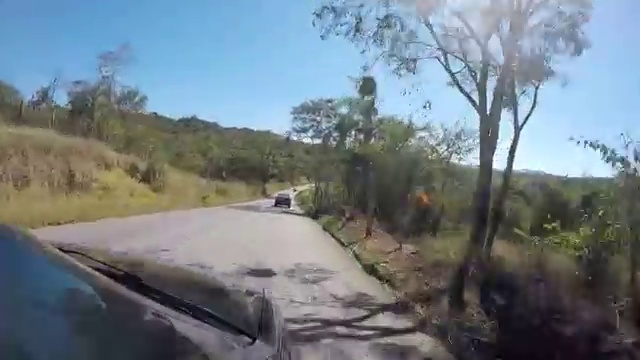
Fire: no
Smoke: no